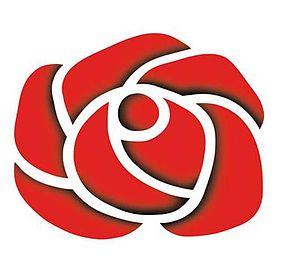
Logo du Parti Social-Démocrate d'Andorre